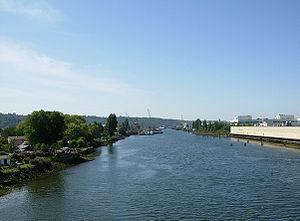
La Duwamish River est le nom d'une portion de 19 km de la Green River, un cours d'eau situé dans l'état américain de Washington. Son estuaire industrialisé est connu sous le nom de Duwamish Waterway. La Duwamish River se jette dans l'Elliott Bay.